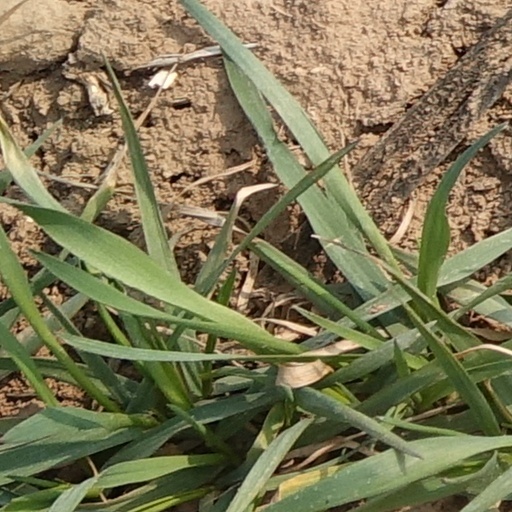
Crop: wheat